Goon: Last of the Enforcers

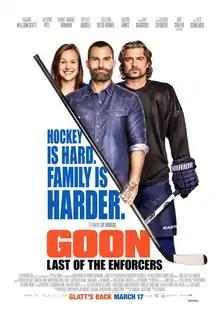
Theatrical release poster

Goon: Last of the Enforcers is a 2017 Canadian sports comedy film directed by Jay Baruchel in his directorial debut and written by Baruchel and Jesse Chabot. A sequel to "Goon" (2011), the film stars Seann William Scott, Baruchel, Liev Schreiber, Alison Pill, Elisha Cuthbert, Wyatt Russell, Marc-André Grondin and Kim Coates.